Bukit Mertajam High School

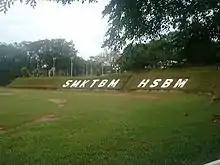
Jacobs's Green

The following was written in captivity in Changi Prison, May 1942, by J.E. Tod, headmaster from 1947 to 1950: